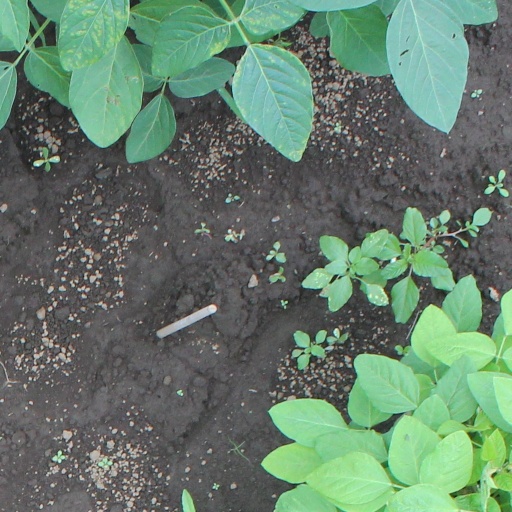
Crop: soybean